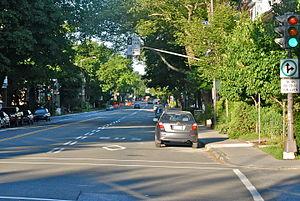
Une partie du boulevard René-Lévesque, à Québec, tôt un dimanche matin au lever du soleil
Le boulevard René-Lévesque est une des artères principales du centre-ville de Québec.
Montcalm est un des 35 quartiers de la ville de Québec, et un des neuf qui sont situés dans l'arrondissement La Cité–Limoilou. Il fait partie de la ville de Québec depuis l'annexion de Ville-Montcalm avec la ville-centre en 1913. Il est nommé en l'honneur de Louis-Joseph de Montcalm, général commandant les troupes françaises durant la Conquête.